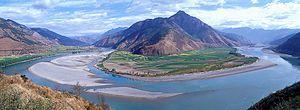
Cet article liste des principaux cours d’eau de Chine. Ceux-ci sont regroupés par exutoire puis bassin versant en progressant du nord au sud.
Le Yangzi Jiang, Yang-Tsé-Kiang, Yang-Tsé, en chinois Chang Jiang, littéralement en français « long fleuve », anciennement en français fleuve Bleu, est le plus important des fleuves chinois avec un débit moyen de 30 000 m³/s et une longueur de 6 300 kilomètres. Il prend sa source dans l'ouest du pays sur le plateau tibétain, dans une région aride et dépourvue d'habitants à plus de 5 300 mètres d'altitude. Son cours prend d'abord une orientation sud-ouest et il descend du plateau de manière torrentielle en circulant dans des gorges profondes creusées dans les monts Hengduan. À près de 2 000 kilomètres de sa source le Yangzi arrive aux abords du plateau Yunnan-Guizhou et prend une direction générale d'ouest en est qu'il va conserver jusqu'à son débouché dans la Mer de Chine orientale. Il traverse successivement le riche bassin agricole du Sichuan et sa capitale économique Chongqing, les défilés des trois Gorges avant de pénétrer dans une vaste plaine caractérisée par de nombreux lacs et de grandes concentrations humaines dont la ville de Wuhan.